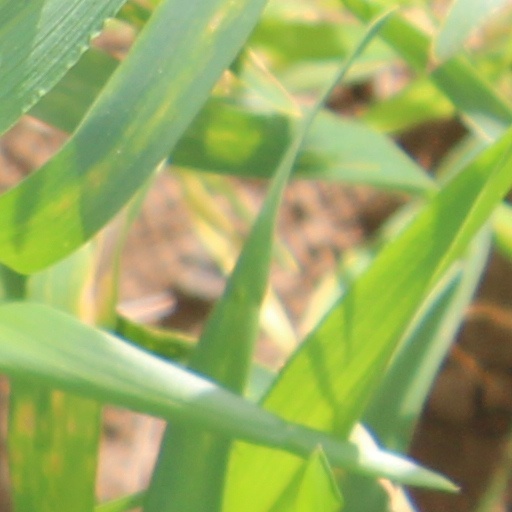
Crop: wheat